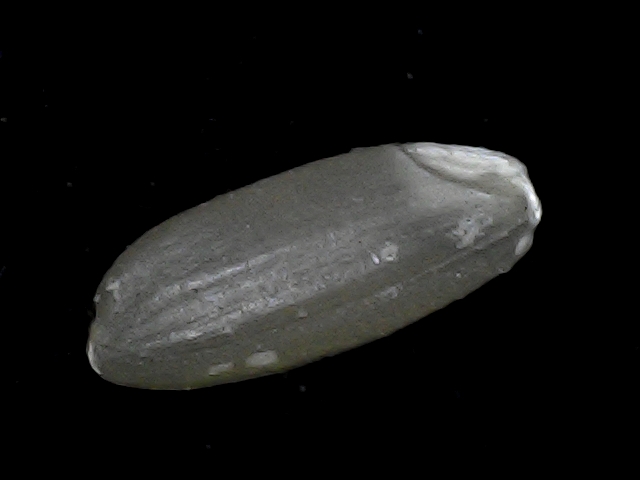
Rice variety: BD93